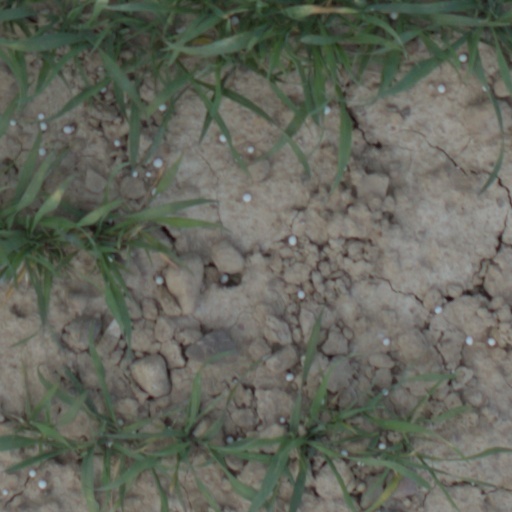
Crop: wheat